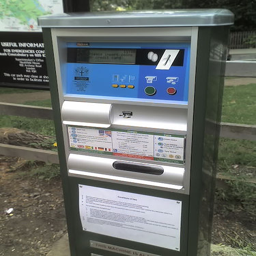
A parking meter sitting next to a patch of grass.
A payment machine sits in front of a fence.
A machine that dispenses tickets for some mode of transportation.
A mechanized steel parking machine in front of a wooden fence.
A blue faced machine for printing parking passes.